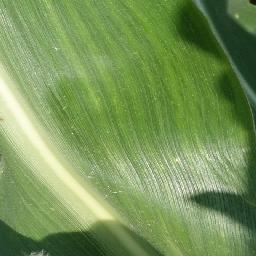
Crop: corn
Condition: (maize)_healthy